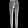
Label: Trouser